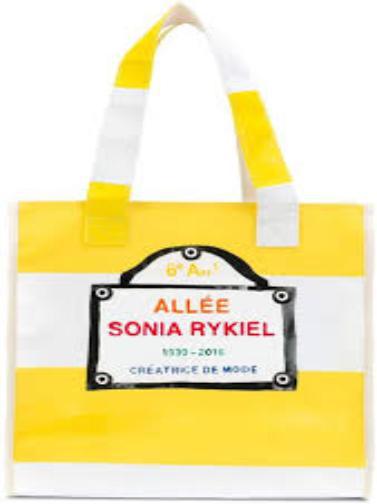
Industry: Clothes